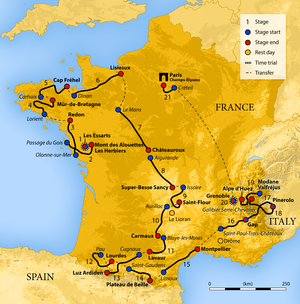
Le Tour de France 2011 est la 98ᵉ édition du Tour de France cycliste. Il s'est déroulé du 2 juillet au 24 juillet 2011. Il comprend 21 étapes dont 2 passant en Italie pour une distance totale de 3 430 km.